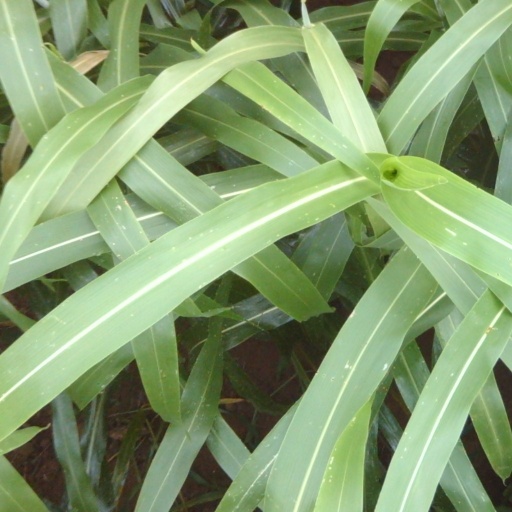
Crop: sorghum